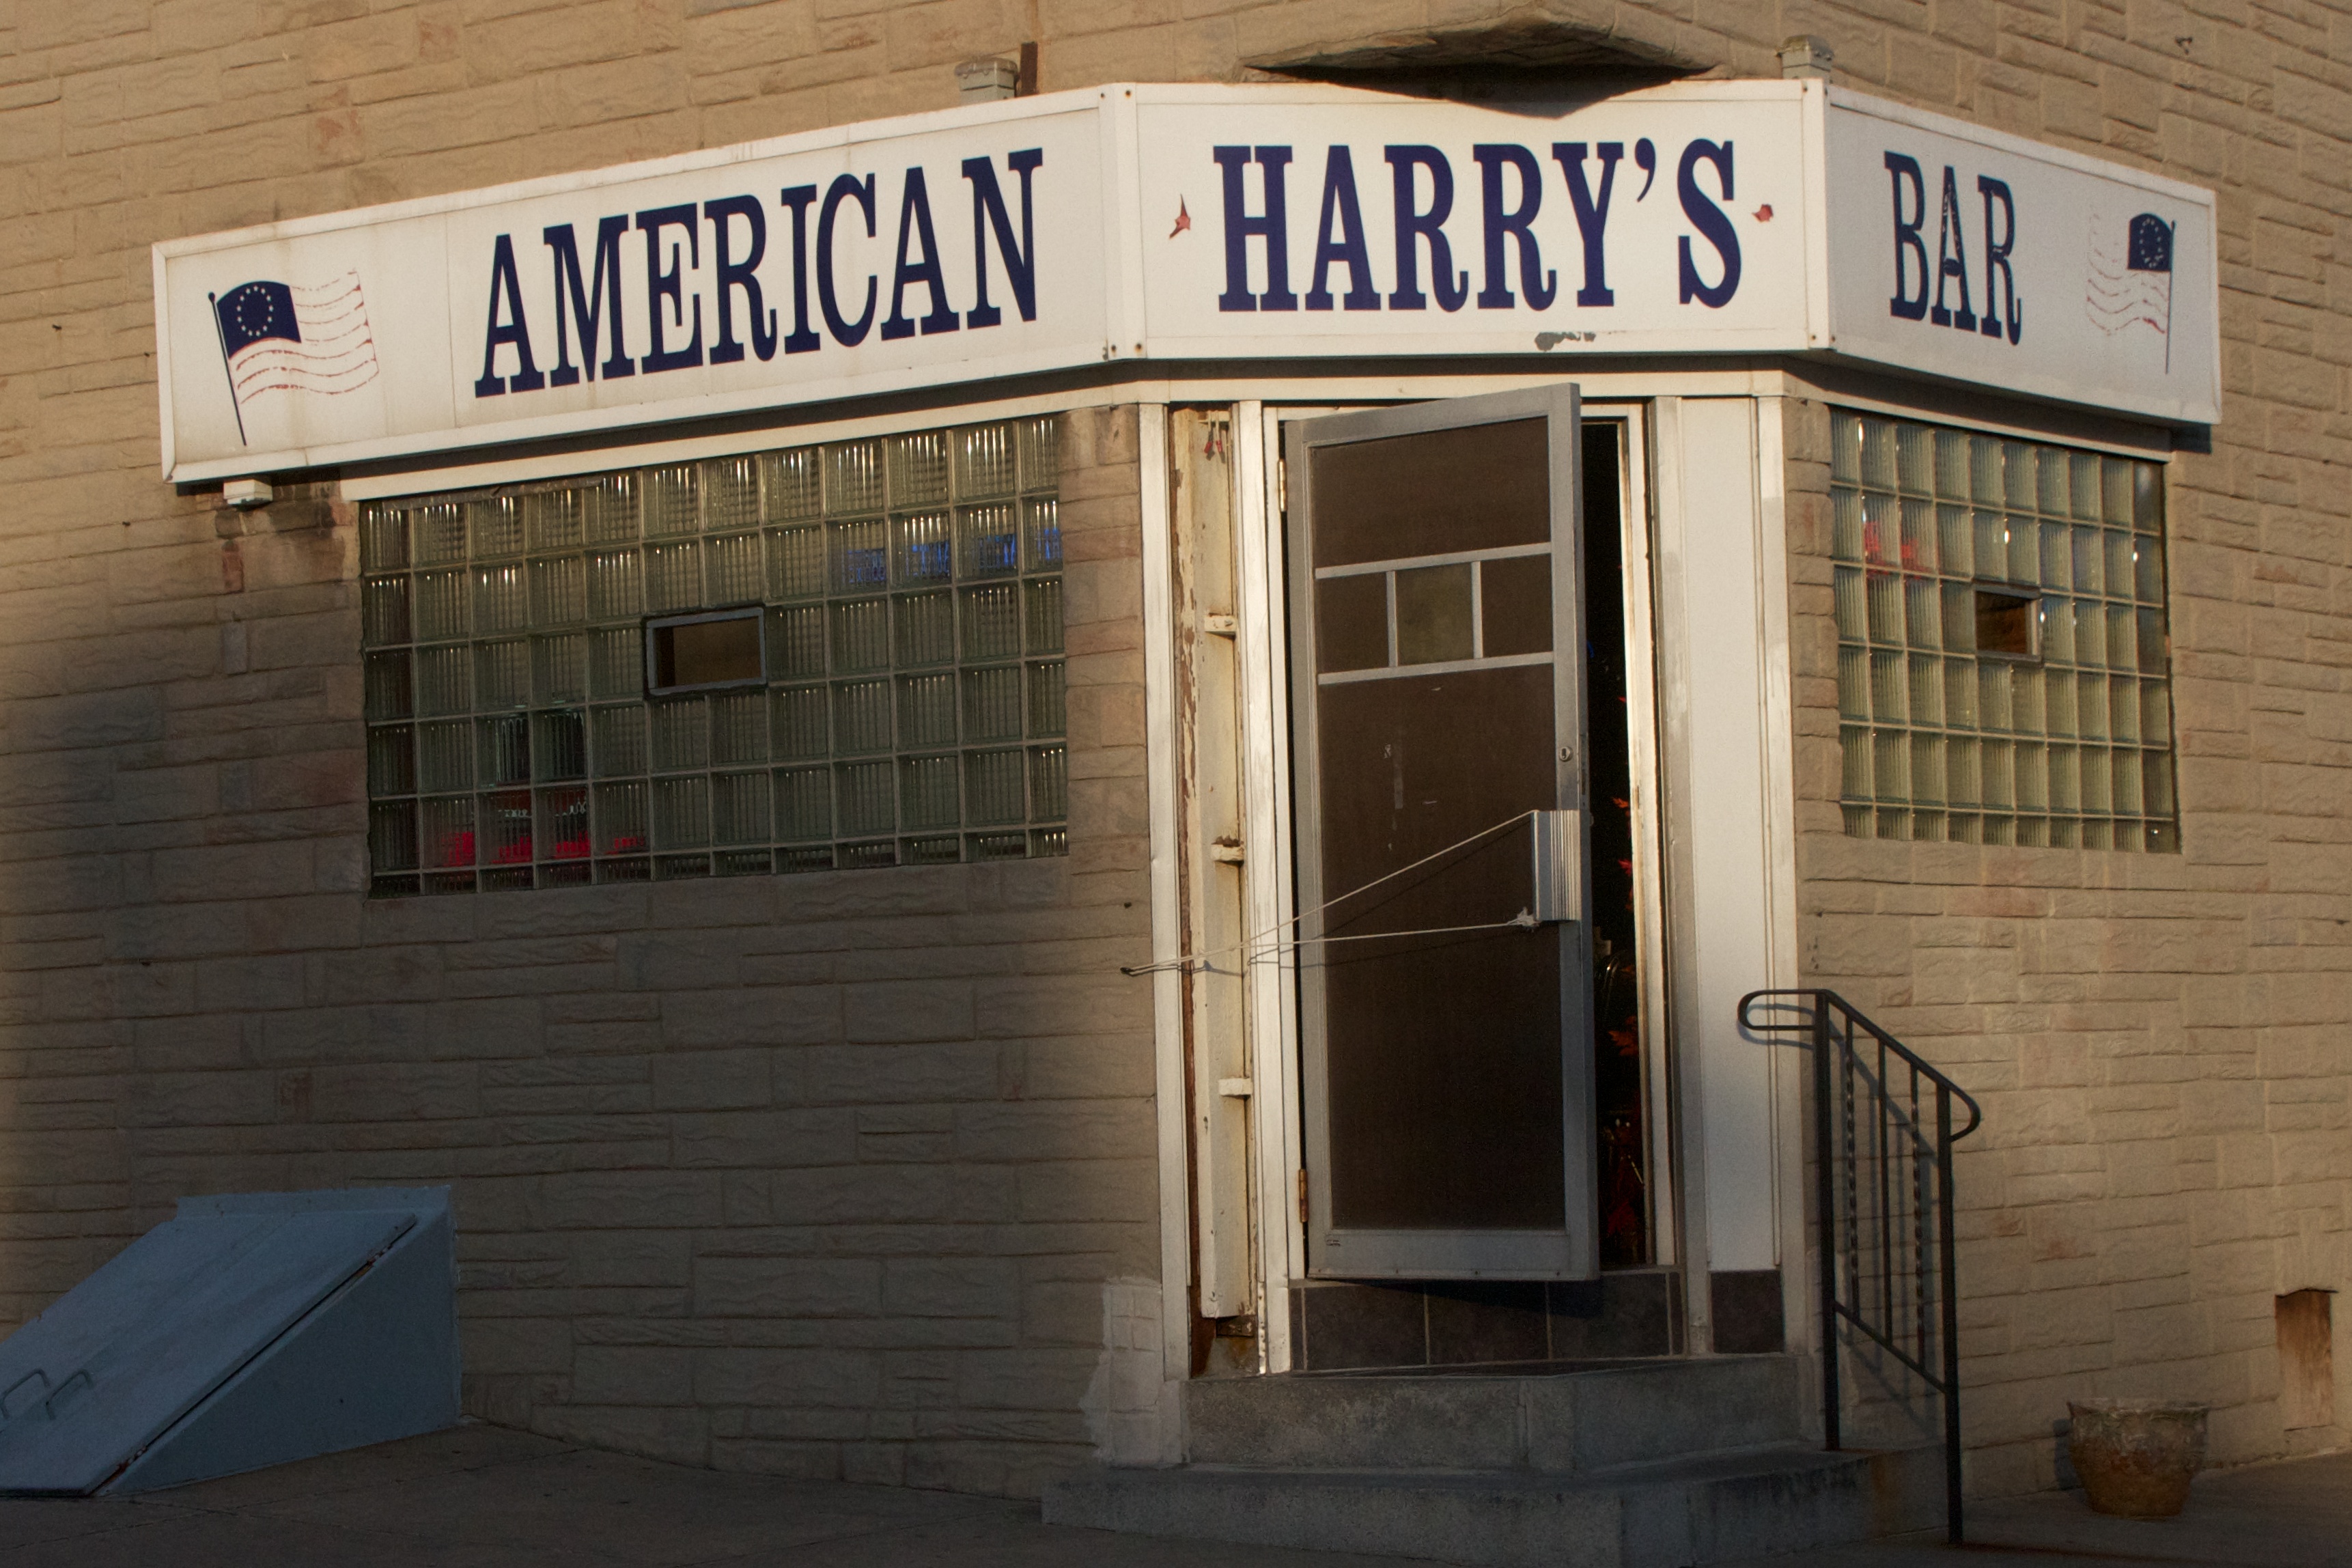
building, restaurant, facade